United Nations General Assembly

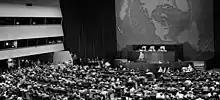
The 1947 meeting at the General Assembly meeting place between 1946 and 1951 in Flushing, New York

During the 1946–1951 period the General Assembly, the Security Council and the Economic Social Council also conducted proceedings at the United Nations interim headquarters at Lake Success, New York. During this time in 1949, the CBS Television network provided live coverage of these sessions on its "United Nations in Action" broadcast series which was produced by the journalist Edmund Chester.